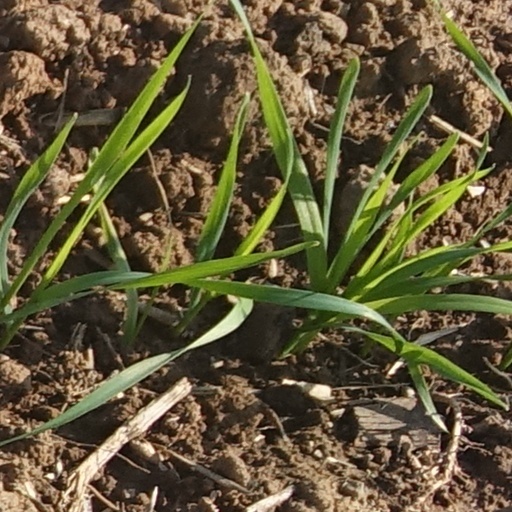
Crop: wheat